Norfolk International Airport

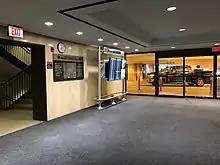
The main entrance to the parking garage at ORF

A nine-level parking garage adjacent to the new arrivals terminal opened in July 2002. It provides 2,800 covered spaces for short-term, long-term, and rental parking. Overall, NIA parking facilities can accommodate 7,000 vehicles.